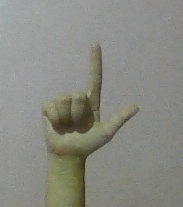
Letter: laam